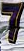
Number: 7